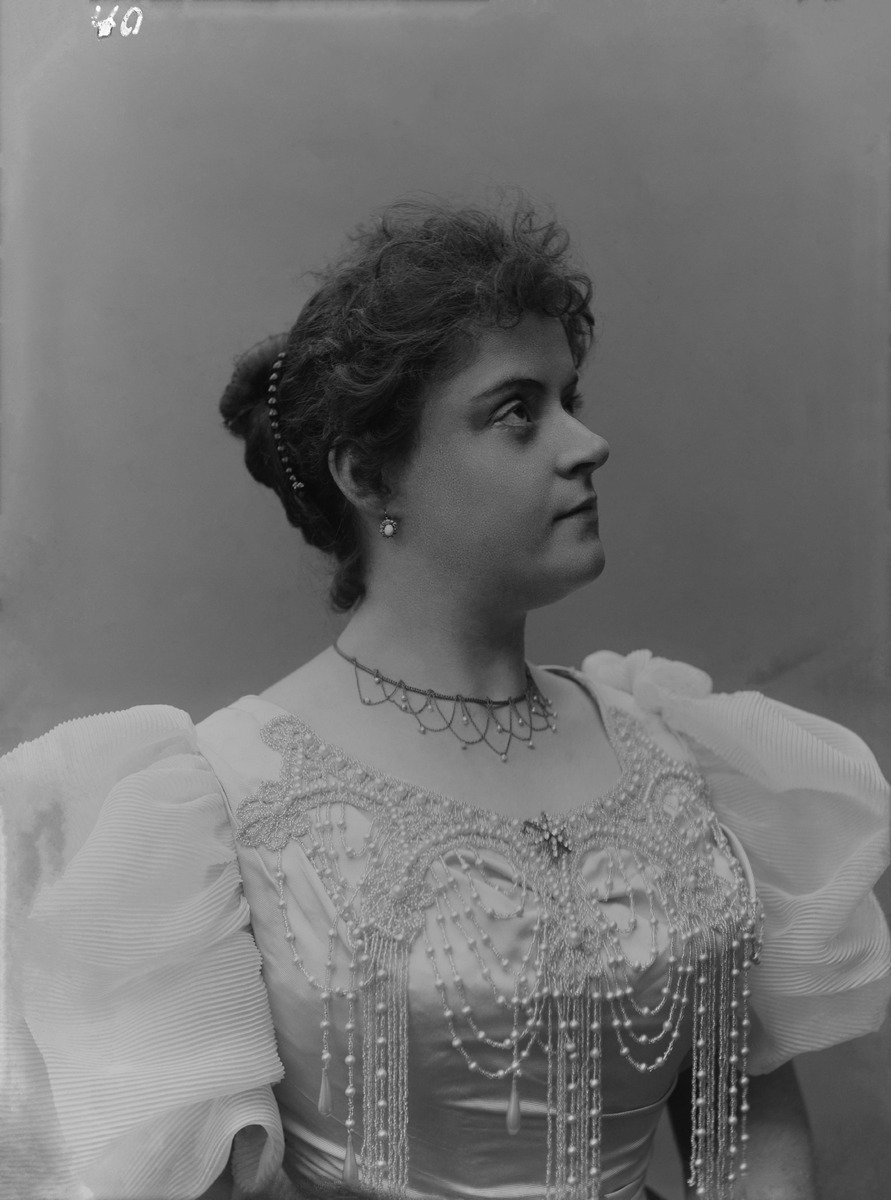
Nainen, jonka puvun miehusta on runsaasti helmikirjailtu
sisällön kuvaus: Nainen, jonka puvun miehusta on runsaasti helmikirjailtu. mustavalkoinen
Kuvaaja: Nyblin, Daniel, valokuvaaja
Ajankohta: kuvausaika 1910 -luku
Aiheet: naisten vaatteet, leningit, kampaukset, korut, helmet, kirjailut, pukuhistoria